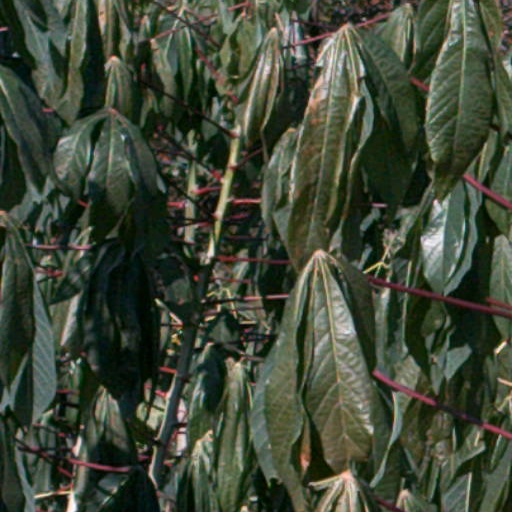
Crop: cassava